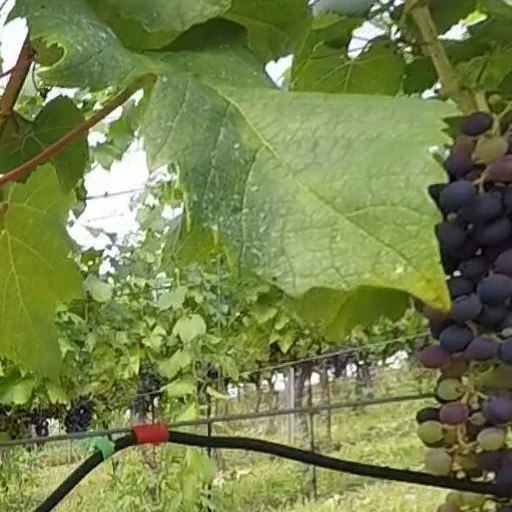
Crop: grape